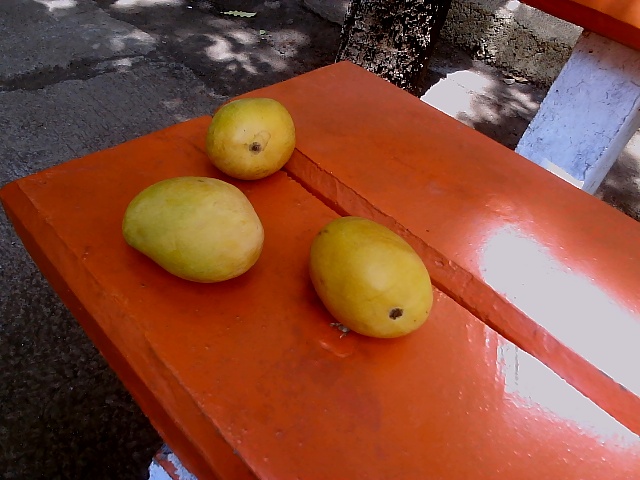
Label: Ripe_Mango